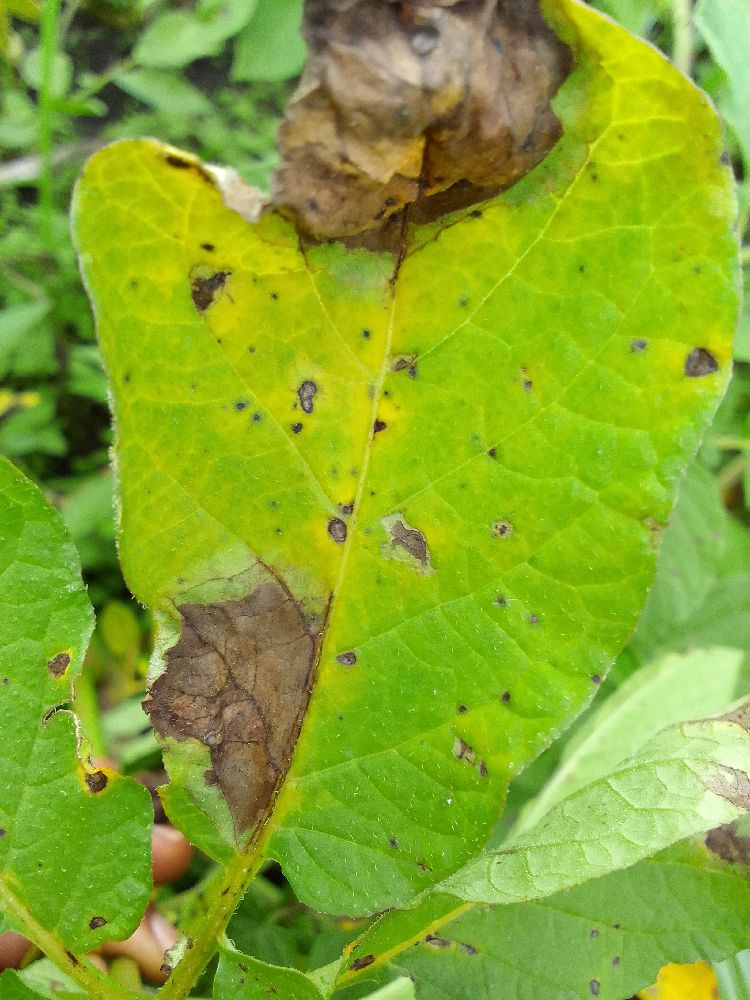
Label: Late blight